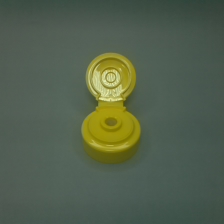
Color: yellow/gold
Cap type: flip-top cap